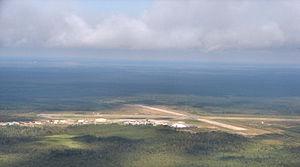
L'aéroport de Timmins/Victor M. Power, est situé près de la ville de Timmins, Ontario, Canada.